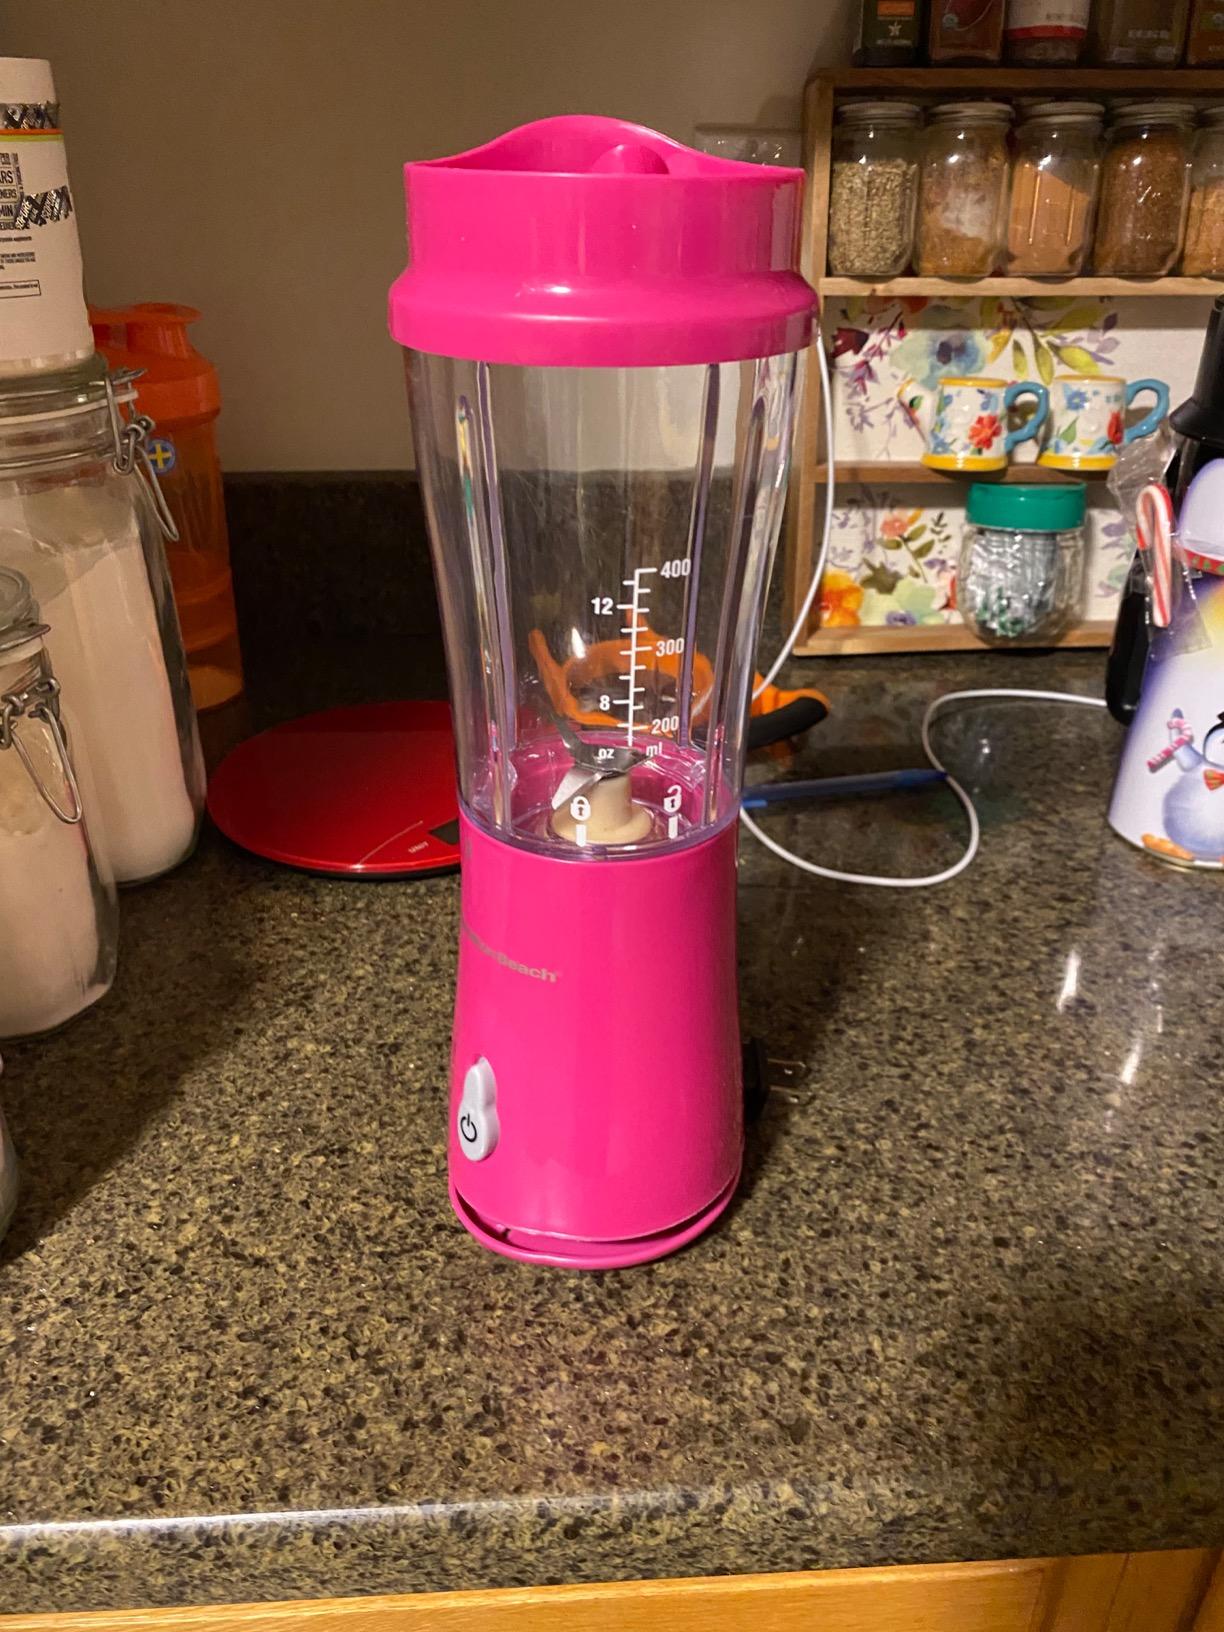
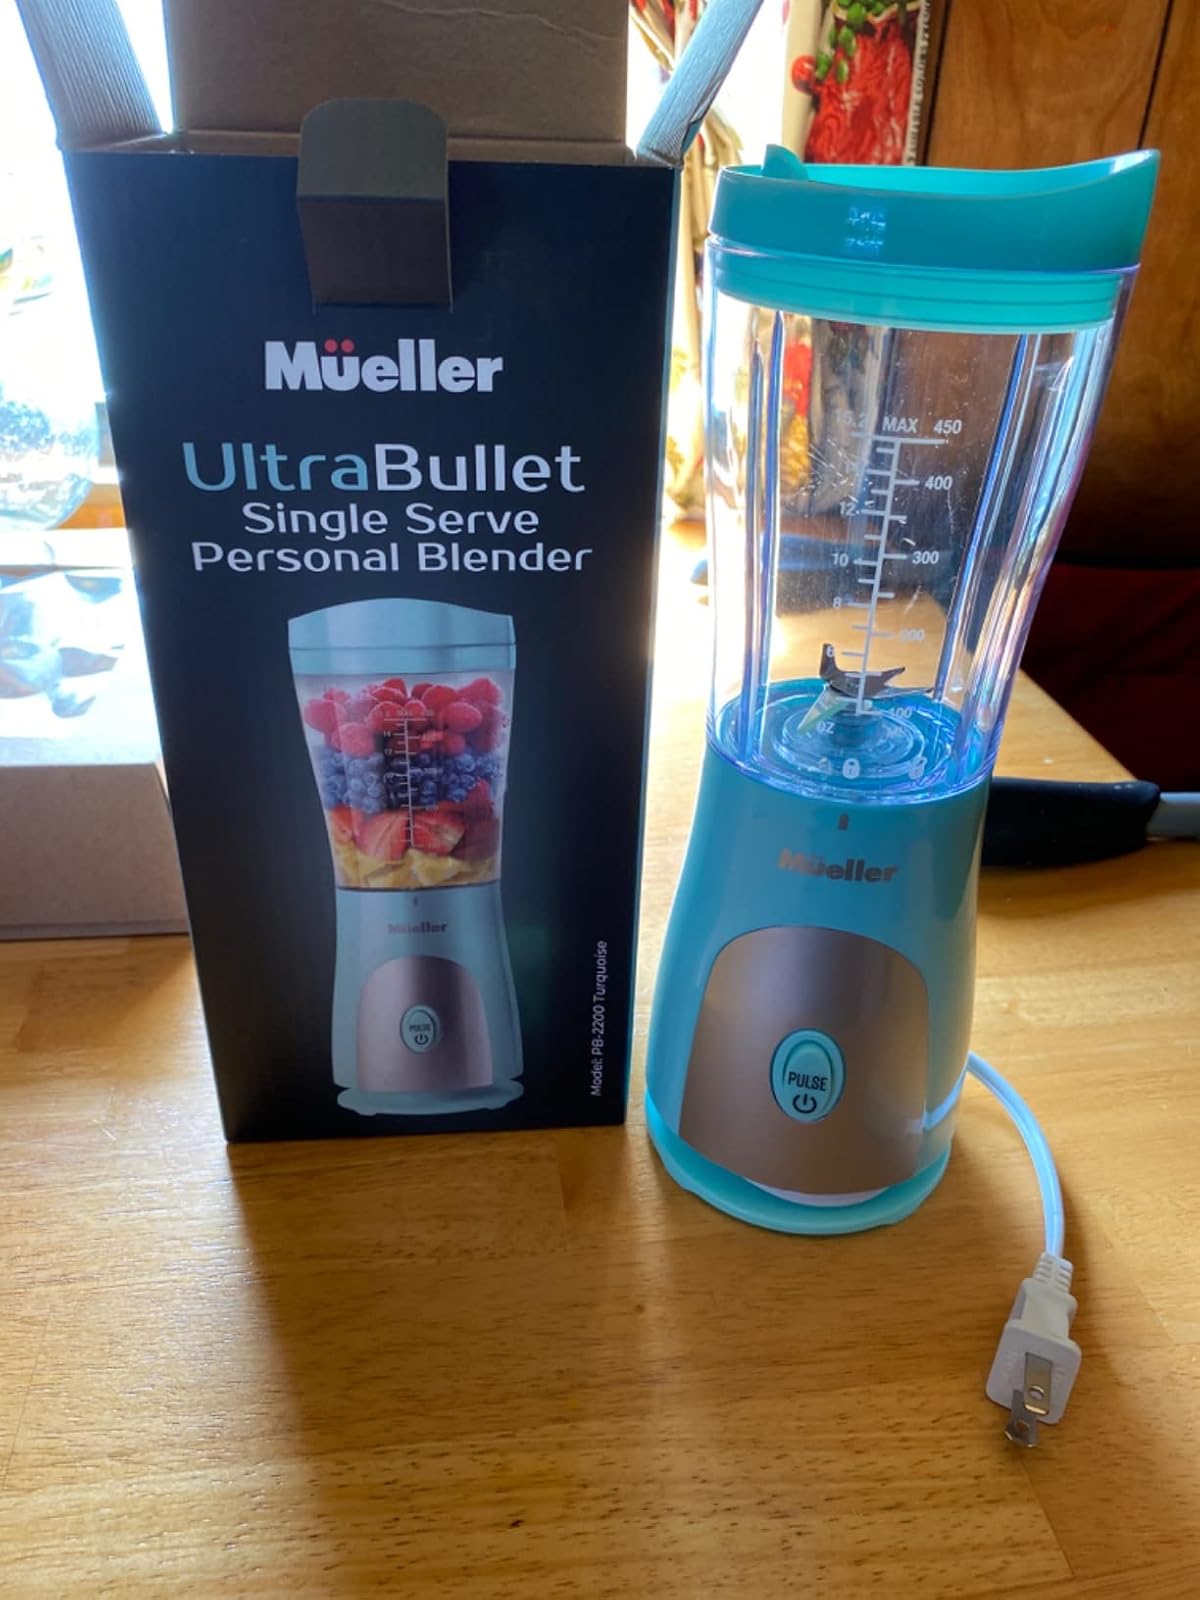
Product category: items_blender
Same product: no